Moyer v. Peabody

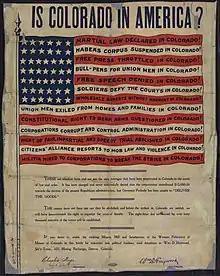
The poster "Is Colorado in America?" with its American flag, with signature by Charles Moyer (bottom, left), which led to Moyer's arrest in 1904 and the Supreme Court case of "Moyer v. Peabody".

Associate Justice Oliver Wendell Holmes Jr. delivered the opinion for a unanimous court. The decision was seven paragraphs long with the first three paragraphs devoted to determining the jurisdiction of the court.